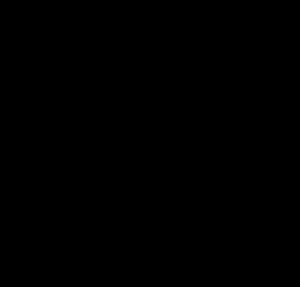
La Gagée à spathe est une espèce de petites plantes à bulbes du genre Gagea et de la famille des Liliacées. Parmi les gagées, elle se caractérise par sa feuille élargie en forme de spathe et l'absence de poils sur les feuilles et sur les hampes florales.